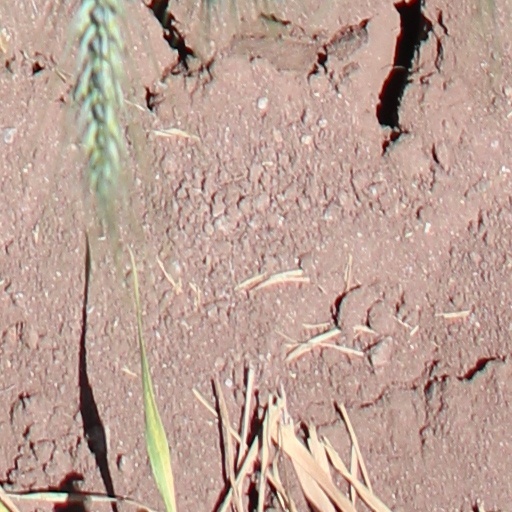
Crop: wheat